ABM-1 Galosh

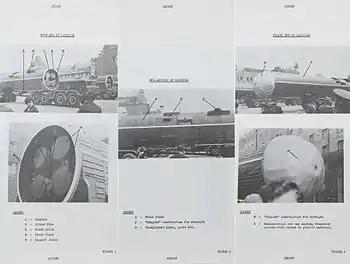
Intelligence photographs from a declassified UK Ministry of Defence folder of a A-350 in the Red Square May Day Parade 1964.

With on-going advancements in the ABM system, radars, missile and warheads, the evolution of the A-35 became the A-35M. The "M" for modernization, was brought on through the advanced developments at 10 different Soviet institutes. One primary upgrade was in the Dunay-3U radar systems enhanced with a dedicated sector search functionality. Along with other upgrades, actual air tests were performed with different configurations between 1976 and 1977. Phase 3 of the A-35M went on-line in 1978.